Golden Age of Porn

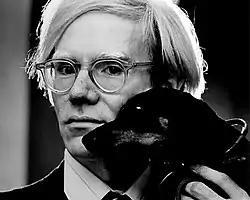
Andy Warhol

"Blue Movie" by Andy Warhol, released in June 1969, and, more freely, "Mona", by Bill Osco, released afterwards in August 1970, were the first films depicting explicit sex to receive wide theatrical distribution in the United States. "Blue Movie" was reviewed in "Variety." Although "Blue Movie" involved sexual intercourse, the film, starring Viva and Louis Waldon, included substantial dialogue about the Vietnam War and various mundane tasks. In comparison, the film "Mona" differed from "Blue Movie" by presenting more of a story plot: Mona (played by Fifi Watson) had promised her mother that she would remain a virgin until her impending marriage. Nonetheless, "Blue Movie", besides being a seminal film in the 'Golden Age of Porn', was a major influence, according to Warhol, in the making of "Last Tango in Paris" (1972), an internationally controversial erotic drama film, starring Marlon Brando, and released a few years after "Blue Movie" was made.